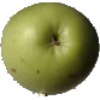
Label: apple_granny_smith